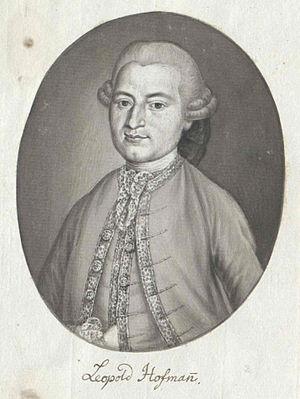
Leopold Hofmann, né à Vienne le 14 août 1738 et mort dans la même ville le 17 mars 1793, est un compositeur autrichien du classicisme viennois.